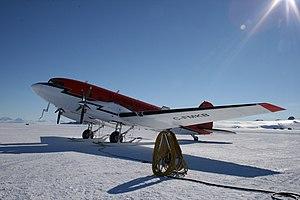
D'une manière générale, les transports en Antarctique sont soumis aux règles du traité sur l'Antarctique et aux conditions climatiques.
Le Basler BT-67 est un avion produit par Basler Turbo Conversions à Oshkosh, Wisconsin. Cet avion est fondé sur la structure réaménagée du Douglas DC-3, ces modifications augmentent la durée d'utilisation du DC-3. Cette conversion inclut l'ajout de turbopropulseurs Pratt & Whitney Canada PT6A-67R, l'allongement du fuselage, le renforcement de la structure, la modernisation de l'avionique et des modifications sur les bords d'attaque et le saumon des ailes.